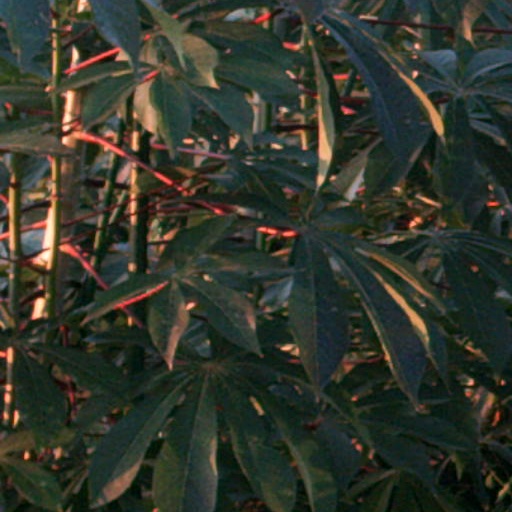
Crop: cassava